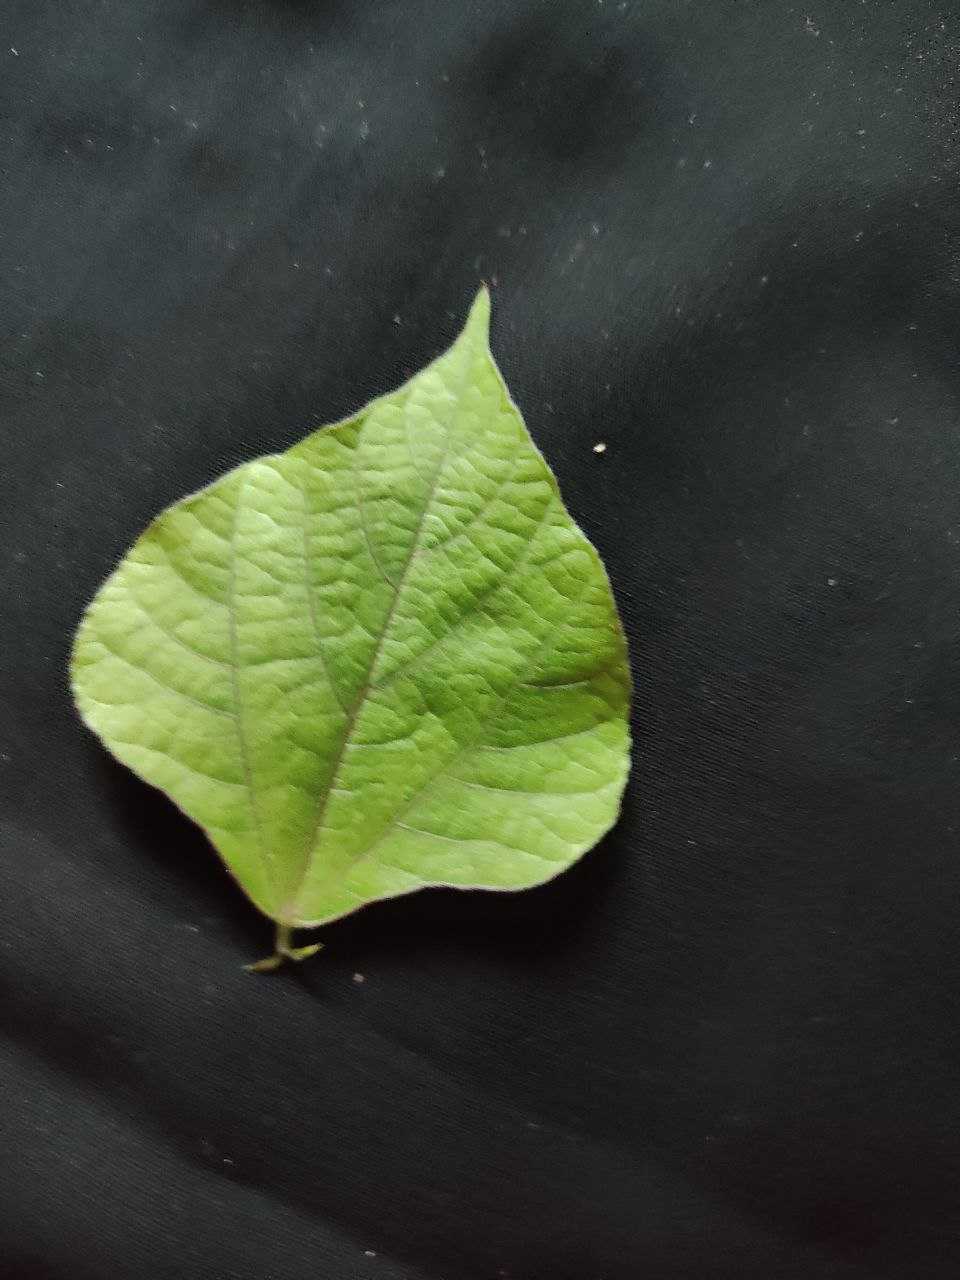
Crop: bean
Leaf condition: Fresh Leaf